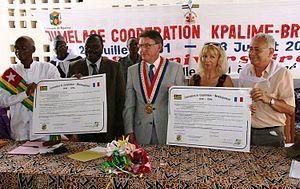
Français